List of mammals of Central America

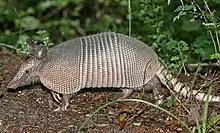
Nine-banded armadillo

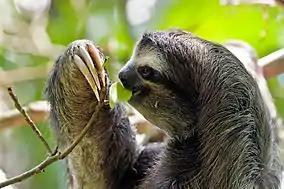
Brown-throated sloth

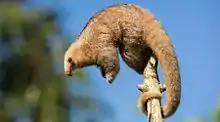
Silky anteater

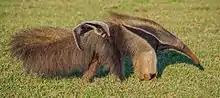
Giant anteater

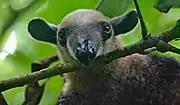
Northern tamandua

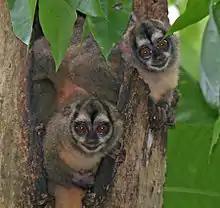
Panamanian night monkey

The armadillos are small mammals with a bony armored shell. Two of 21 extant species are present in Central America; the remainder are only found in South America, where they originated. Their much larger relatives, the pampatheres and glyptodonts, once lived in North and South America but became extinct following the appearance of humans.